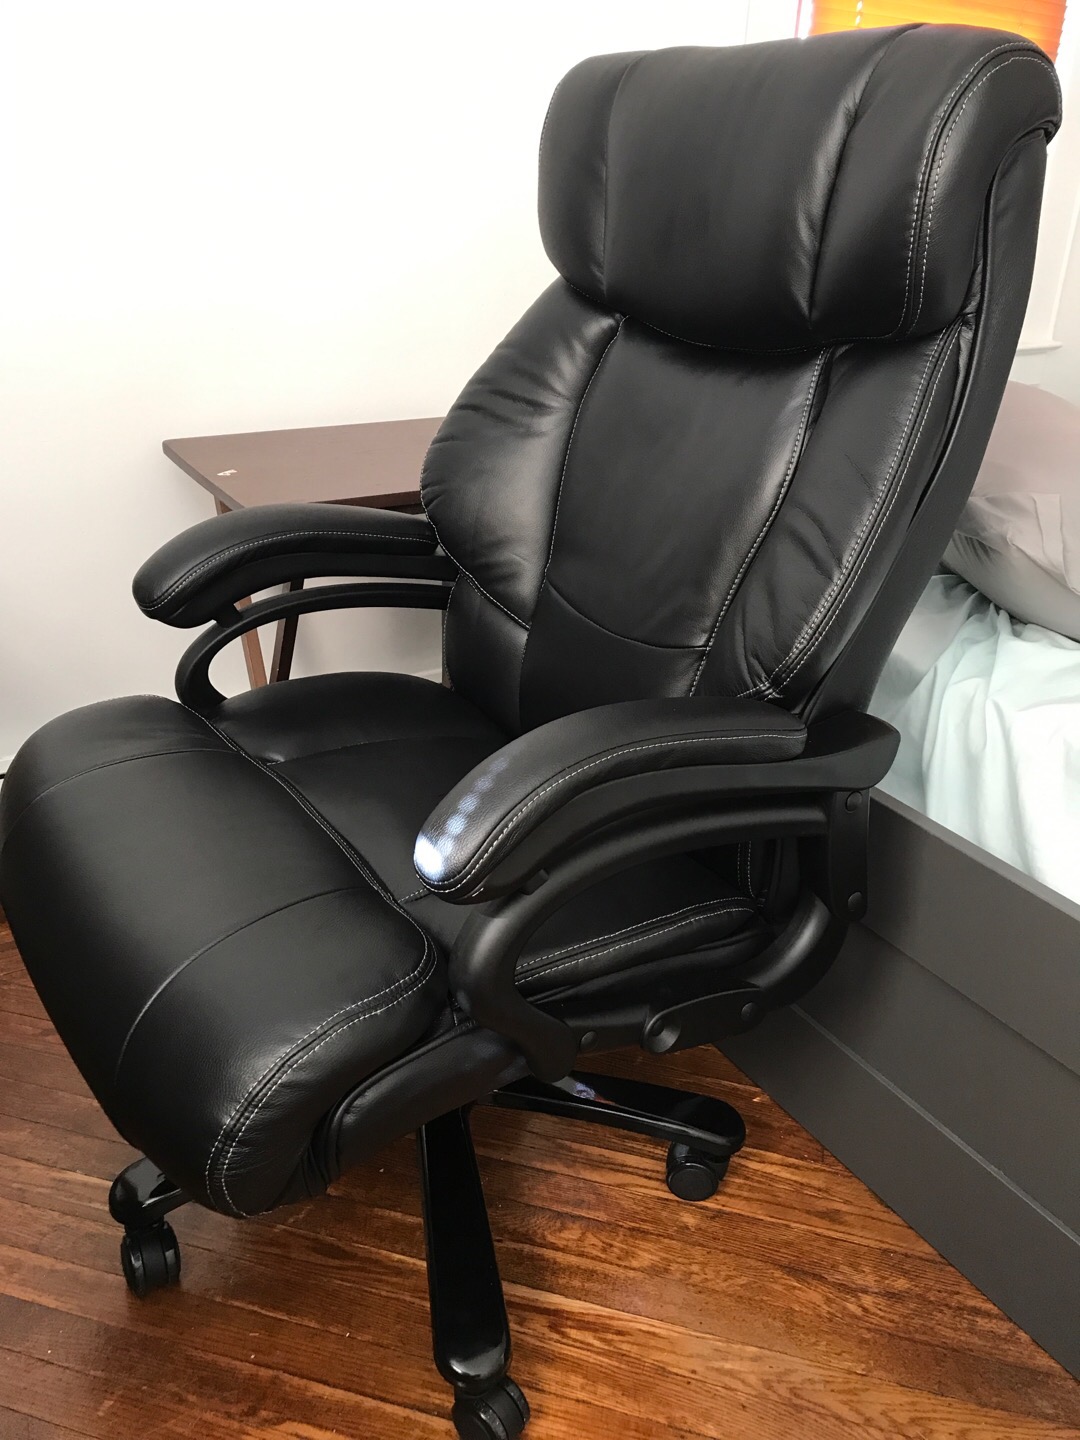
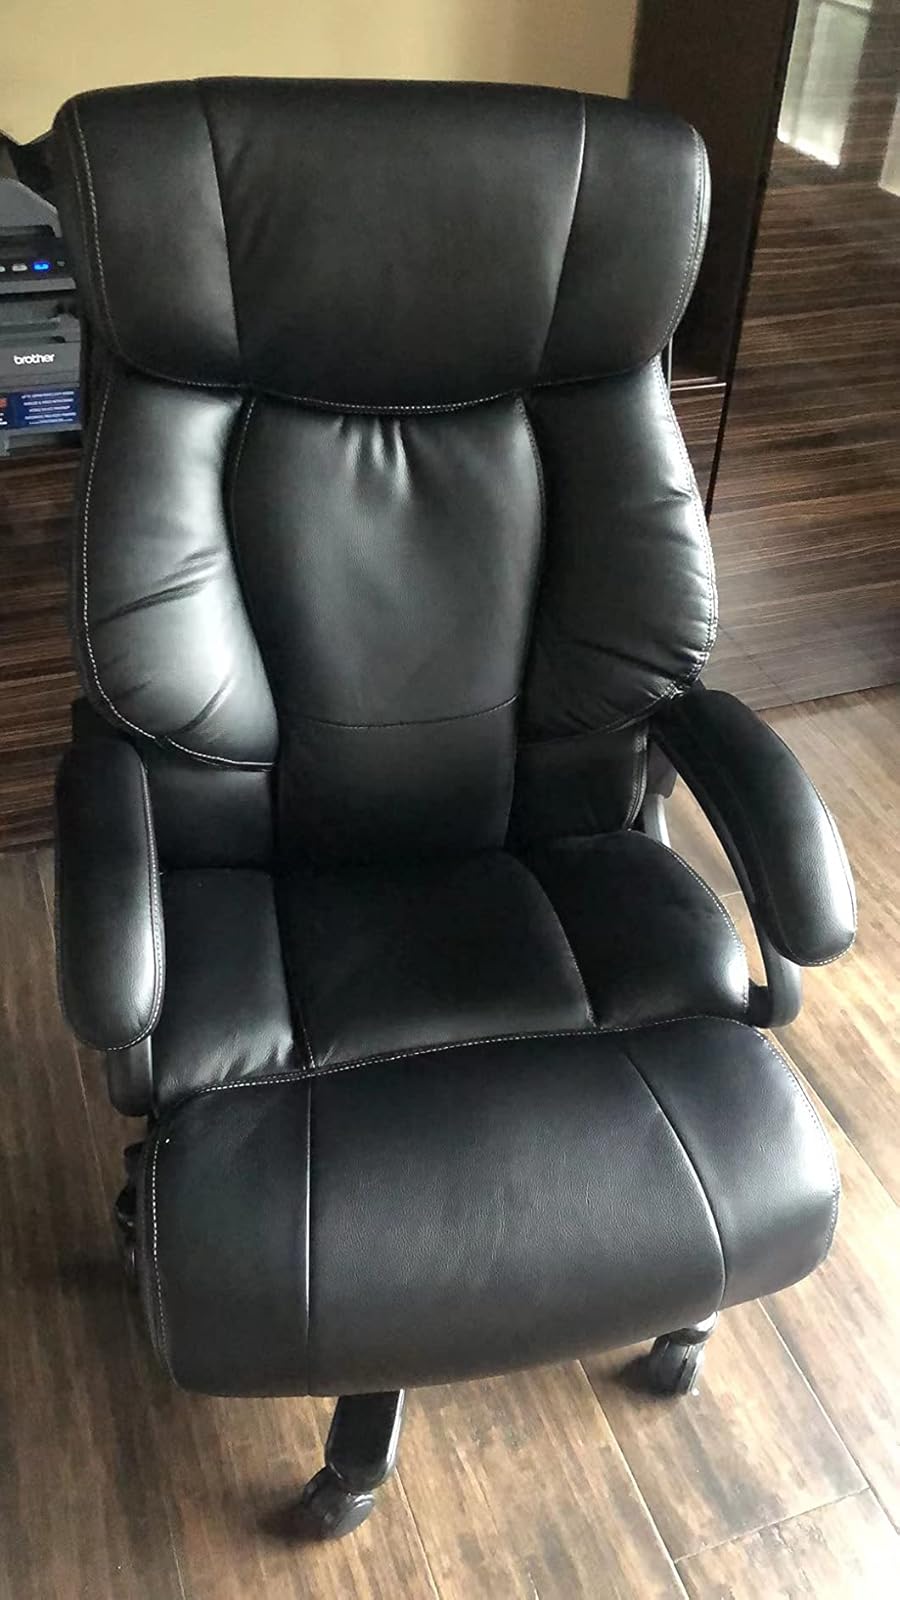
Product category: items_chair
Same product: yes